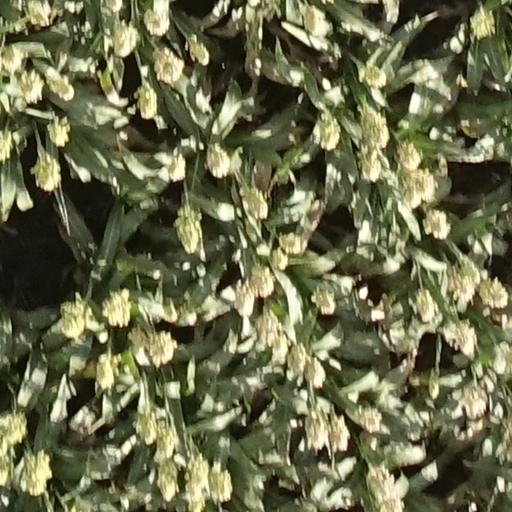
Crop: sorghum